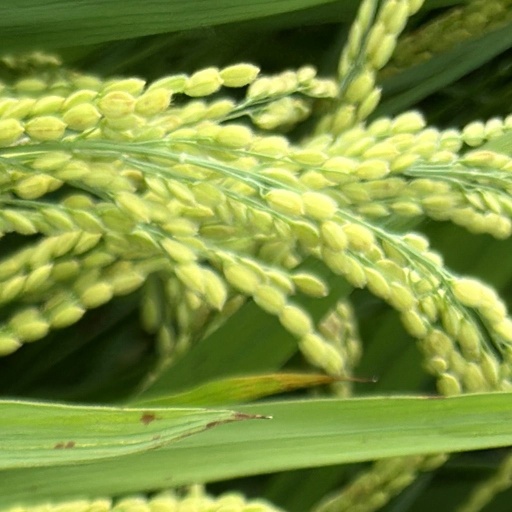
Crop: rice